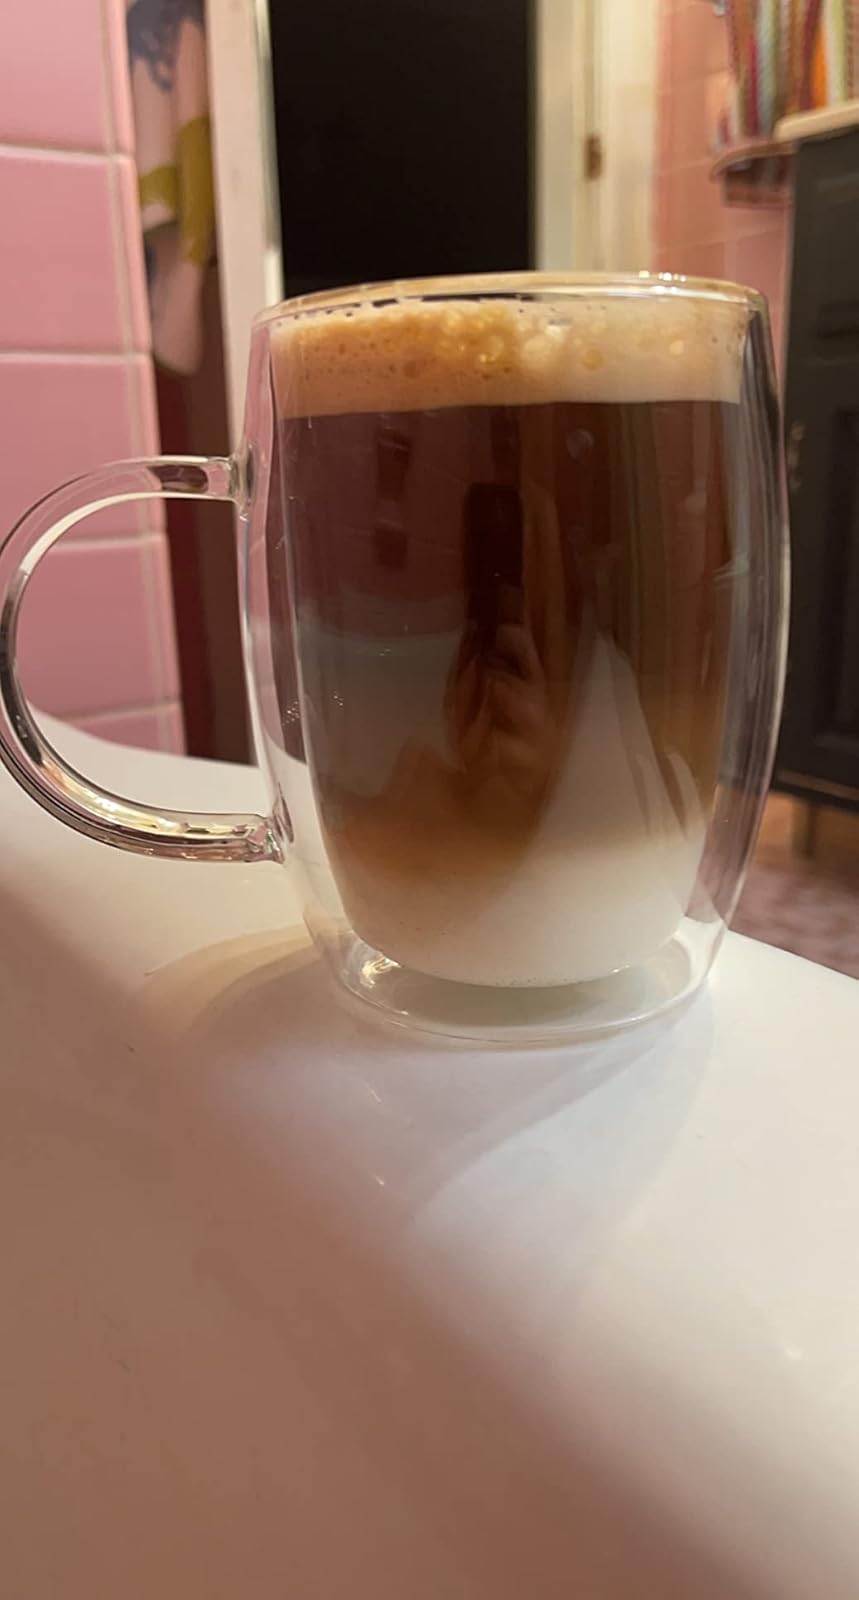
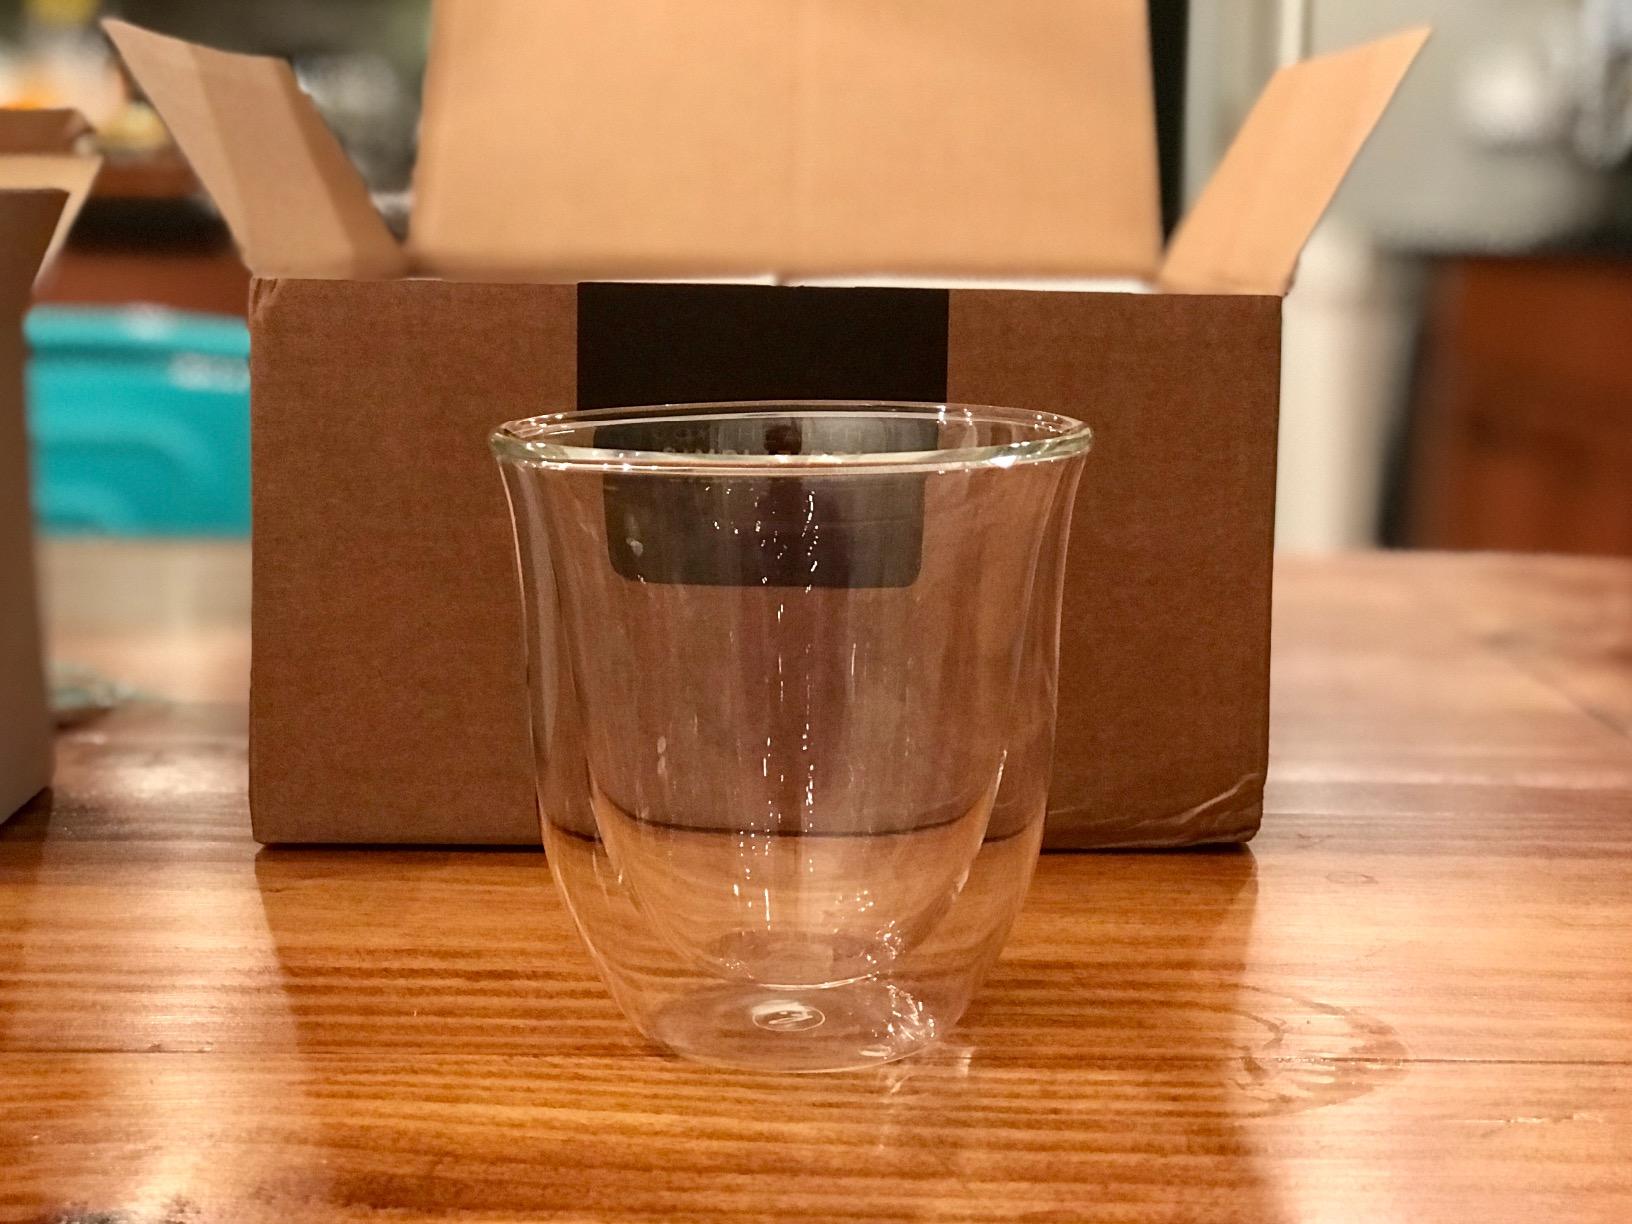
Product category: items_mug
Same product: no